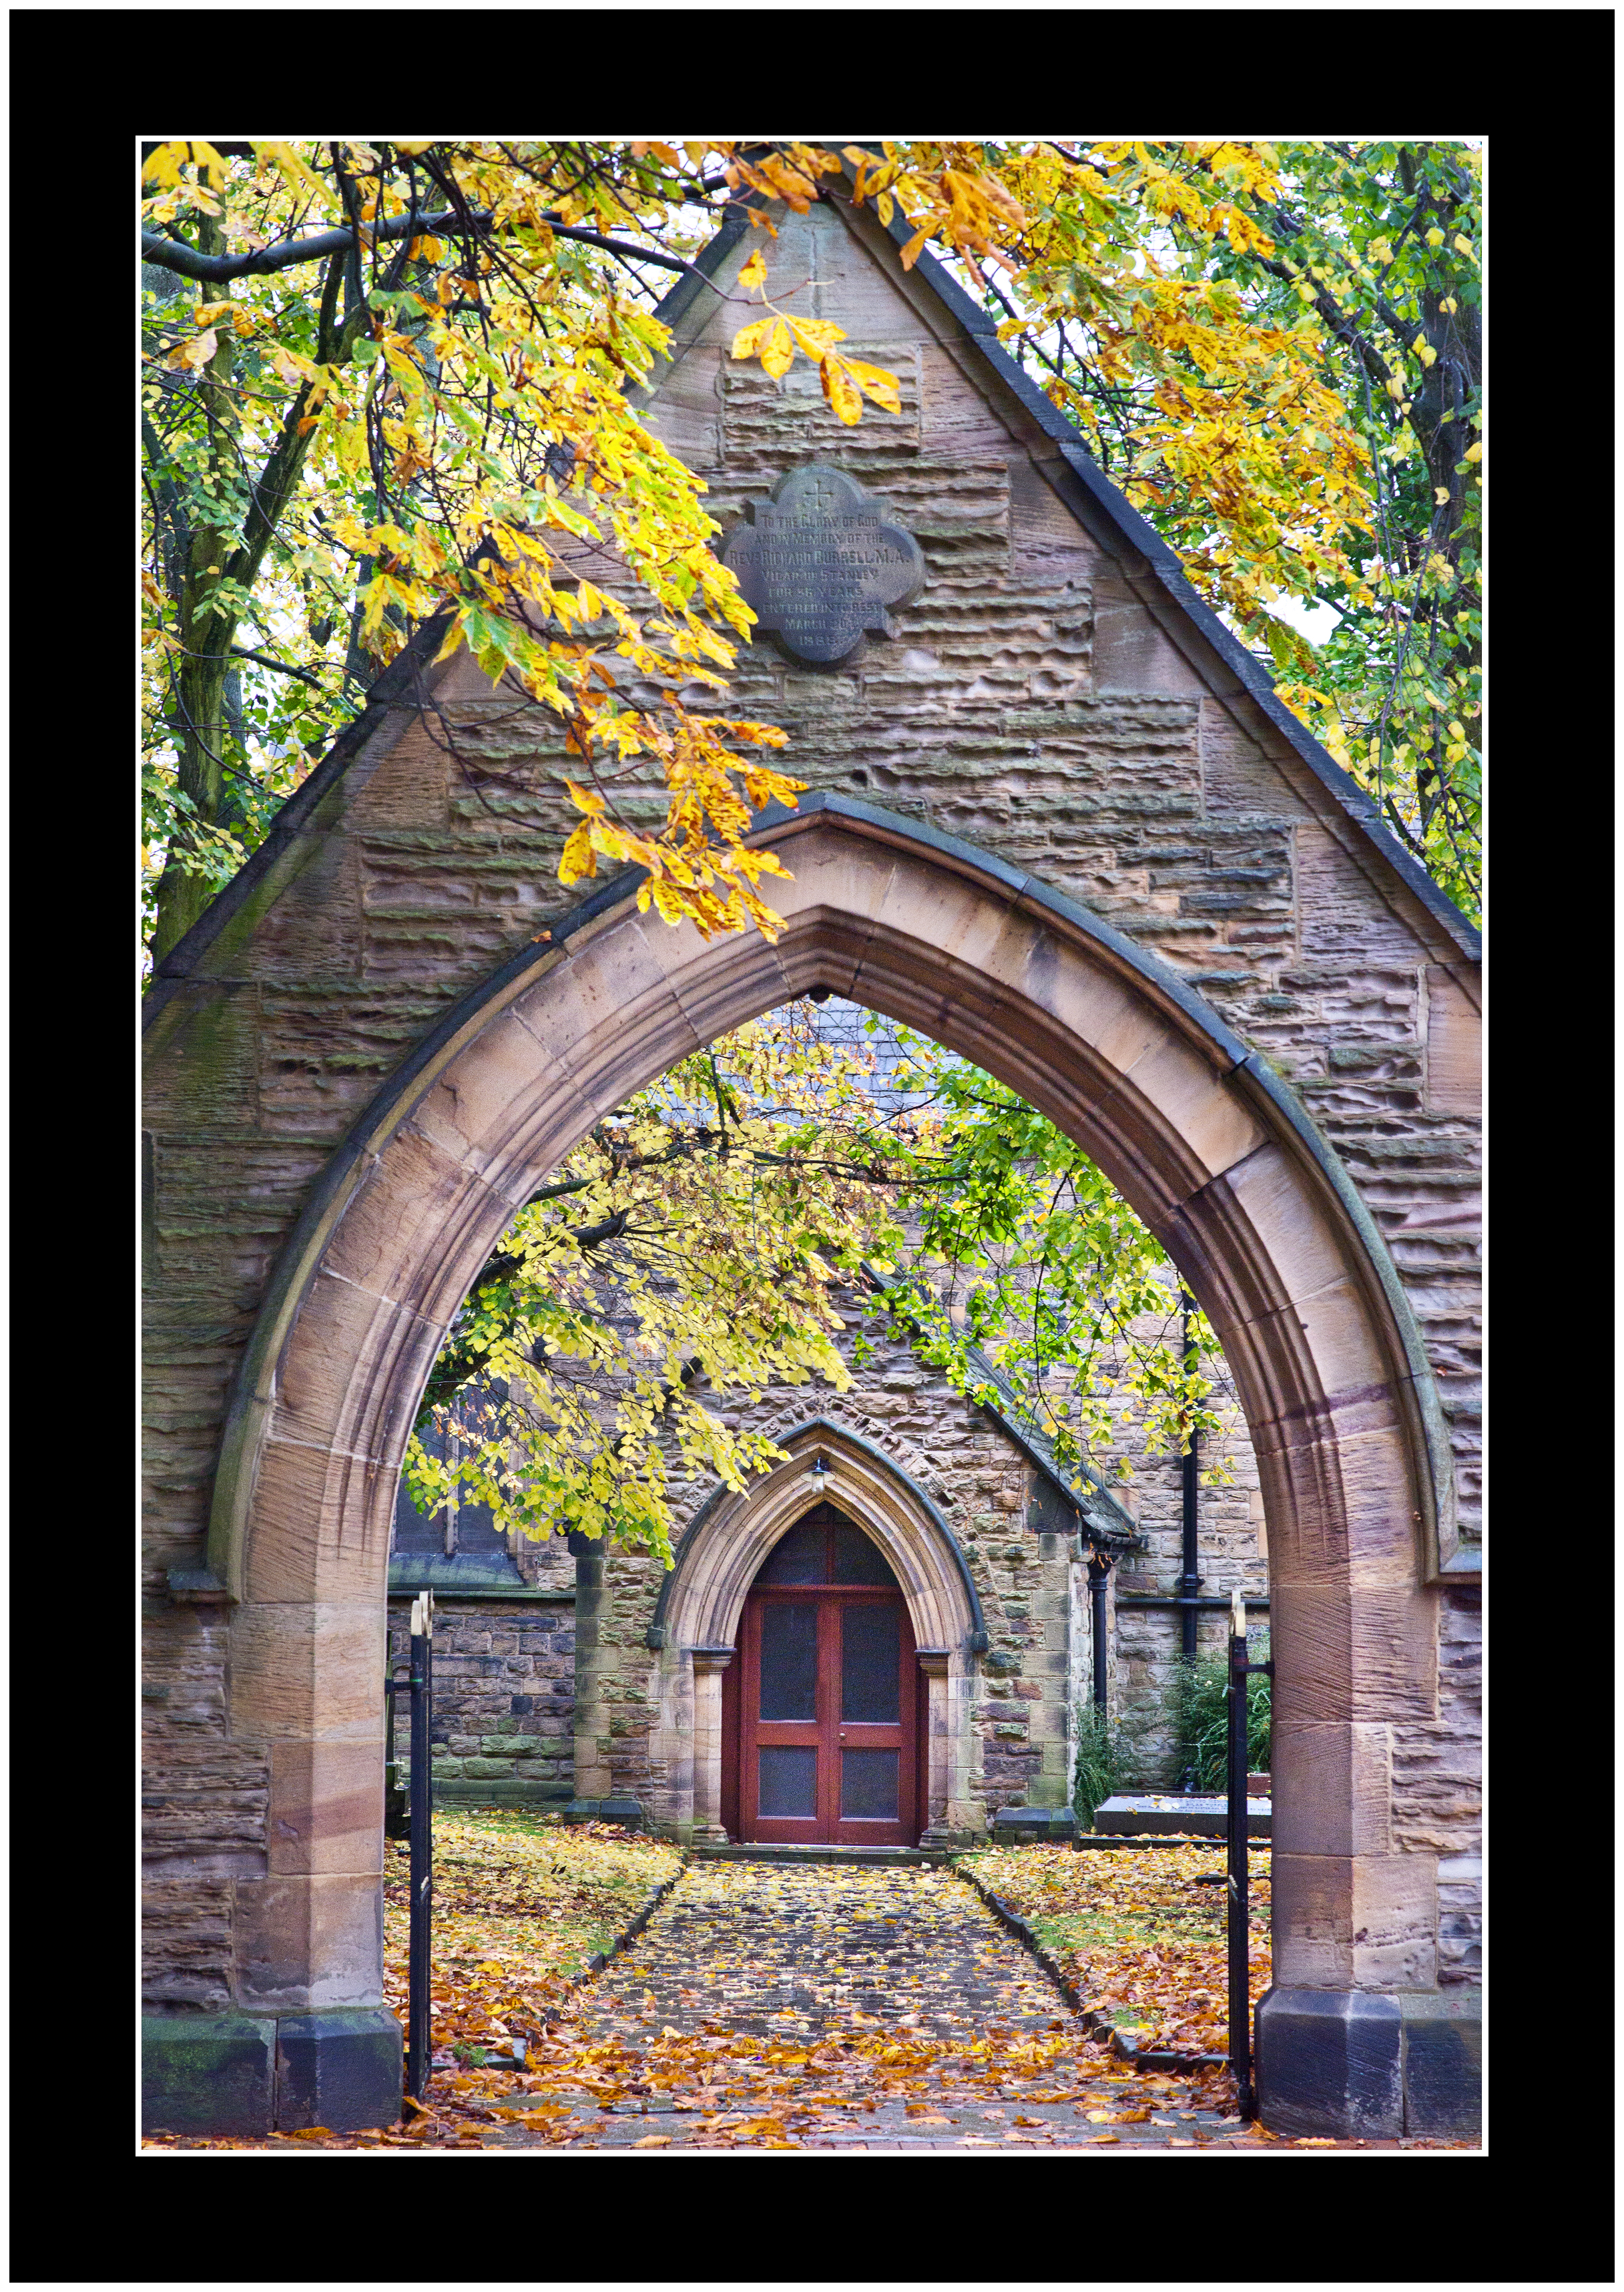
path, architecture, vintage, leaf, window, glass, old, stone, arch, color, religion, church, chapel, christian, material, stained glass, place of worship, leaves, catholic, art, bright, symmetry, prayer, worship, spirit, god, priest, vicar, vivic